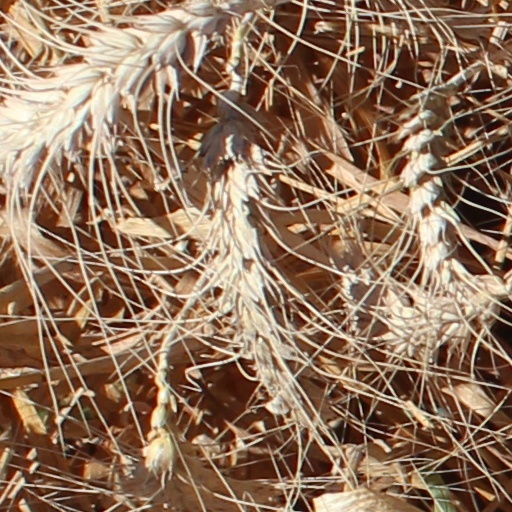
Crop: wheat